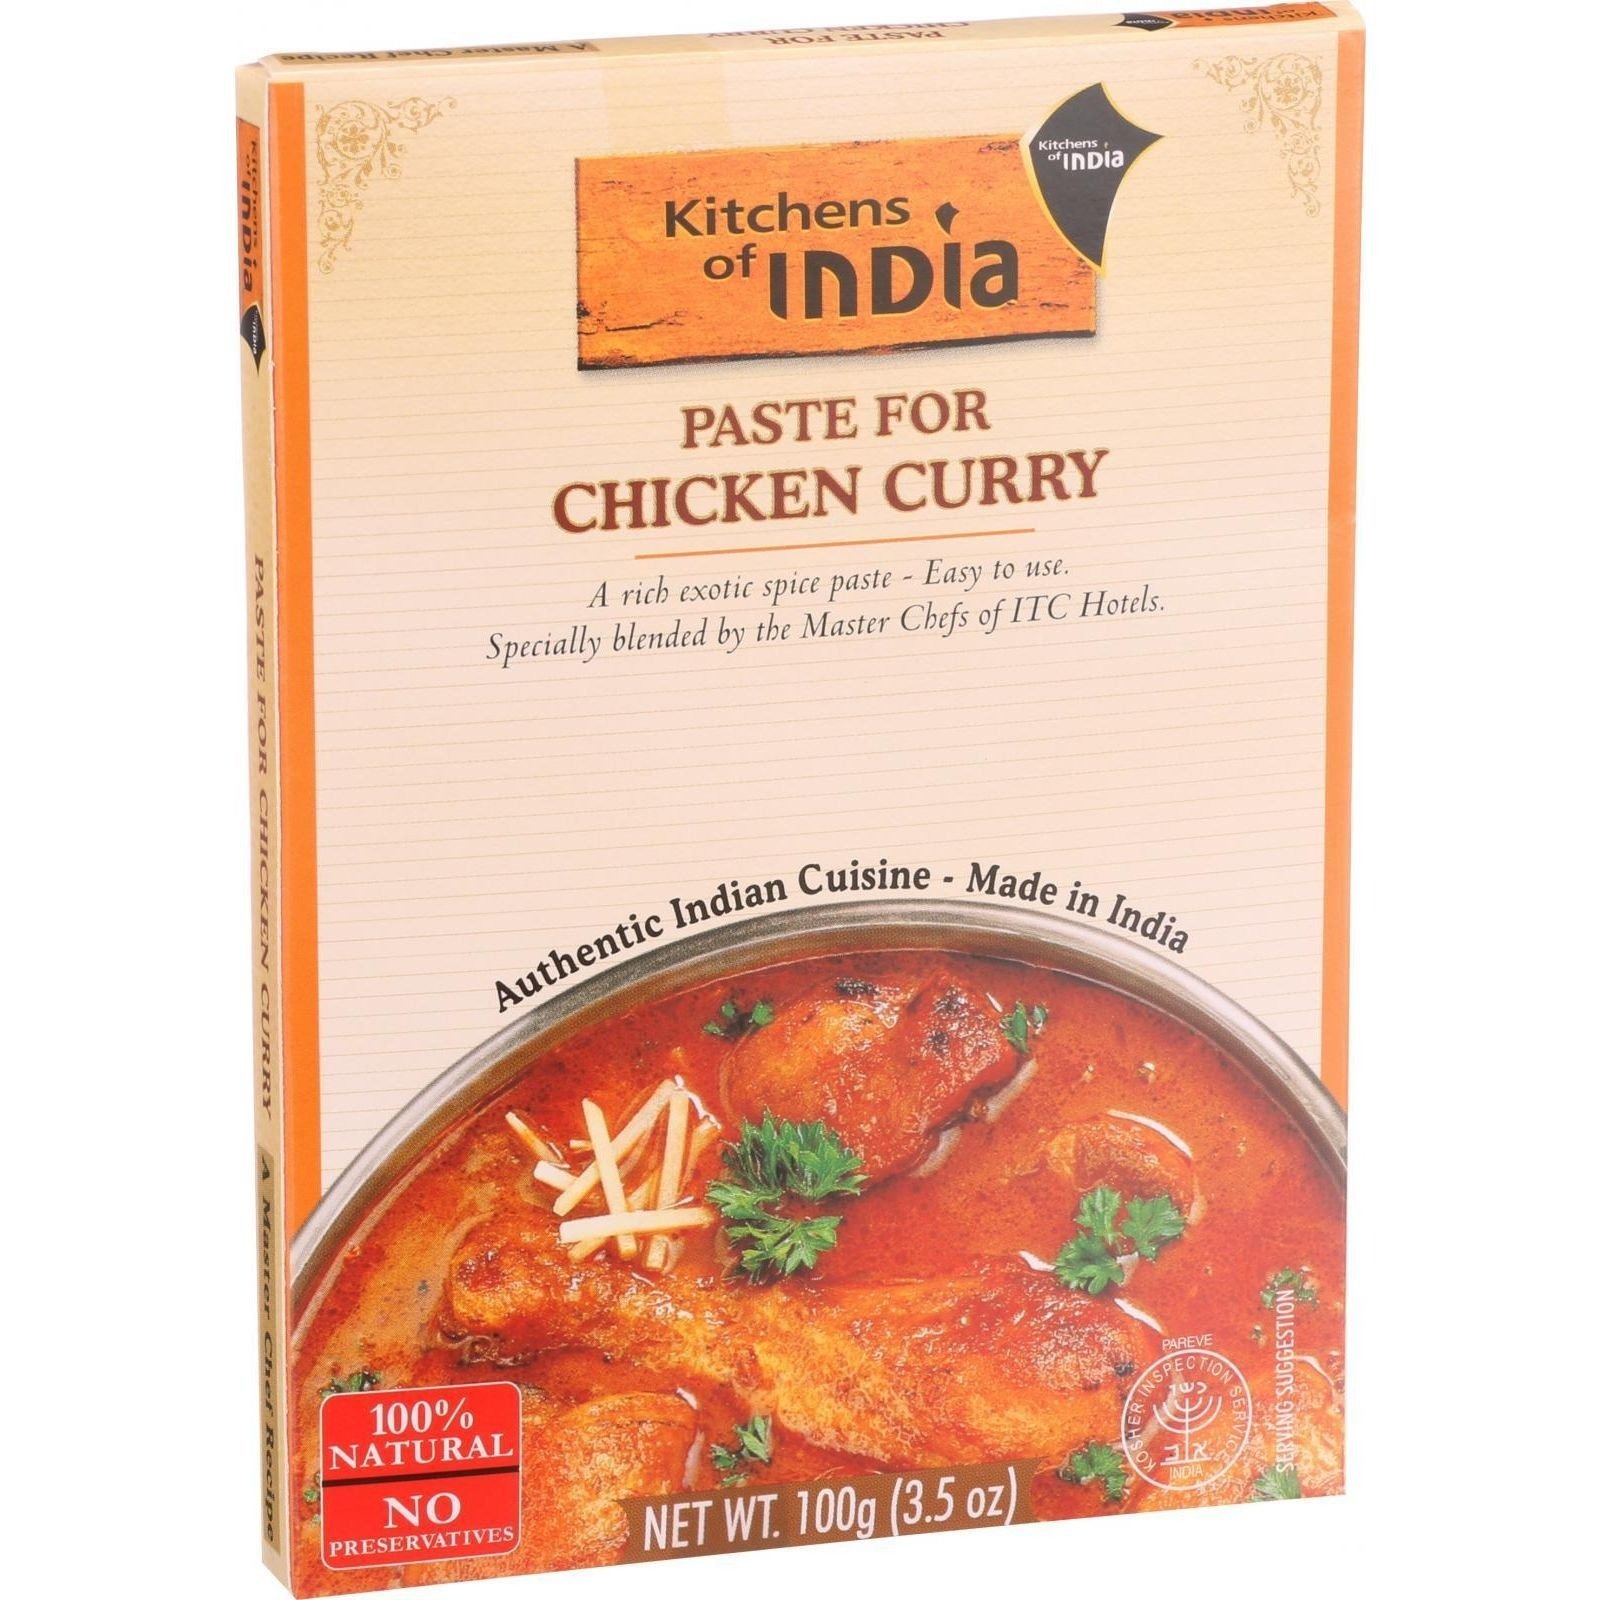
Item Name: Kitchens of India Chicken Curry Paste, 3.5 Ounce (Pack of 6)
Bullet Point: A Rich Exotic Spice Paste - Easy to Use
Value: 21.0
Unit: Ounce

Price: 6.55